Shotgun

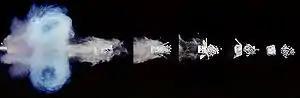
Series of individual 1/1,000,000-second exposures showing shotgun firing shot and wadding separation

The typical use of a shotgun is against small and fast-moving targets, often while in the air. The spreading of the shot allows the user to point the shotgun close to the target, rather than having to aim precisely as in the case of a single projectile. The disadvantages of shot are limited range and limited penetration of the shot, which is why shotguns are used at short ranges, and typically against smaller targets. Larger shot sizes, up to the extreme case of the single projectile slug load, result in increased penetration, but at the expense of fewer projectiles and lower probability of hitting the target.